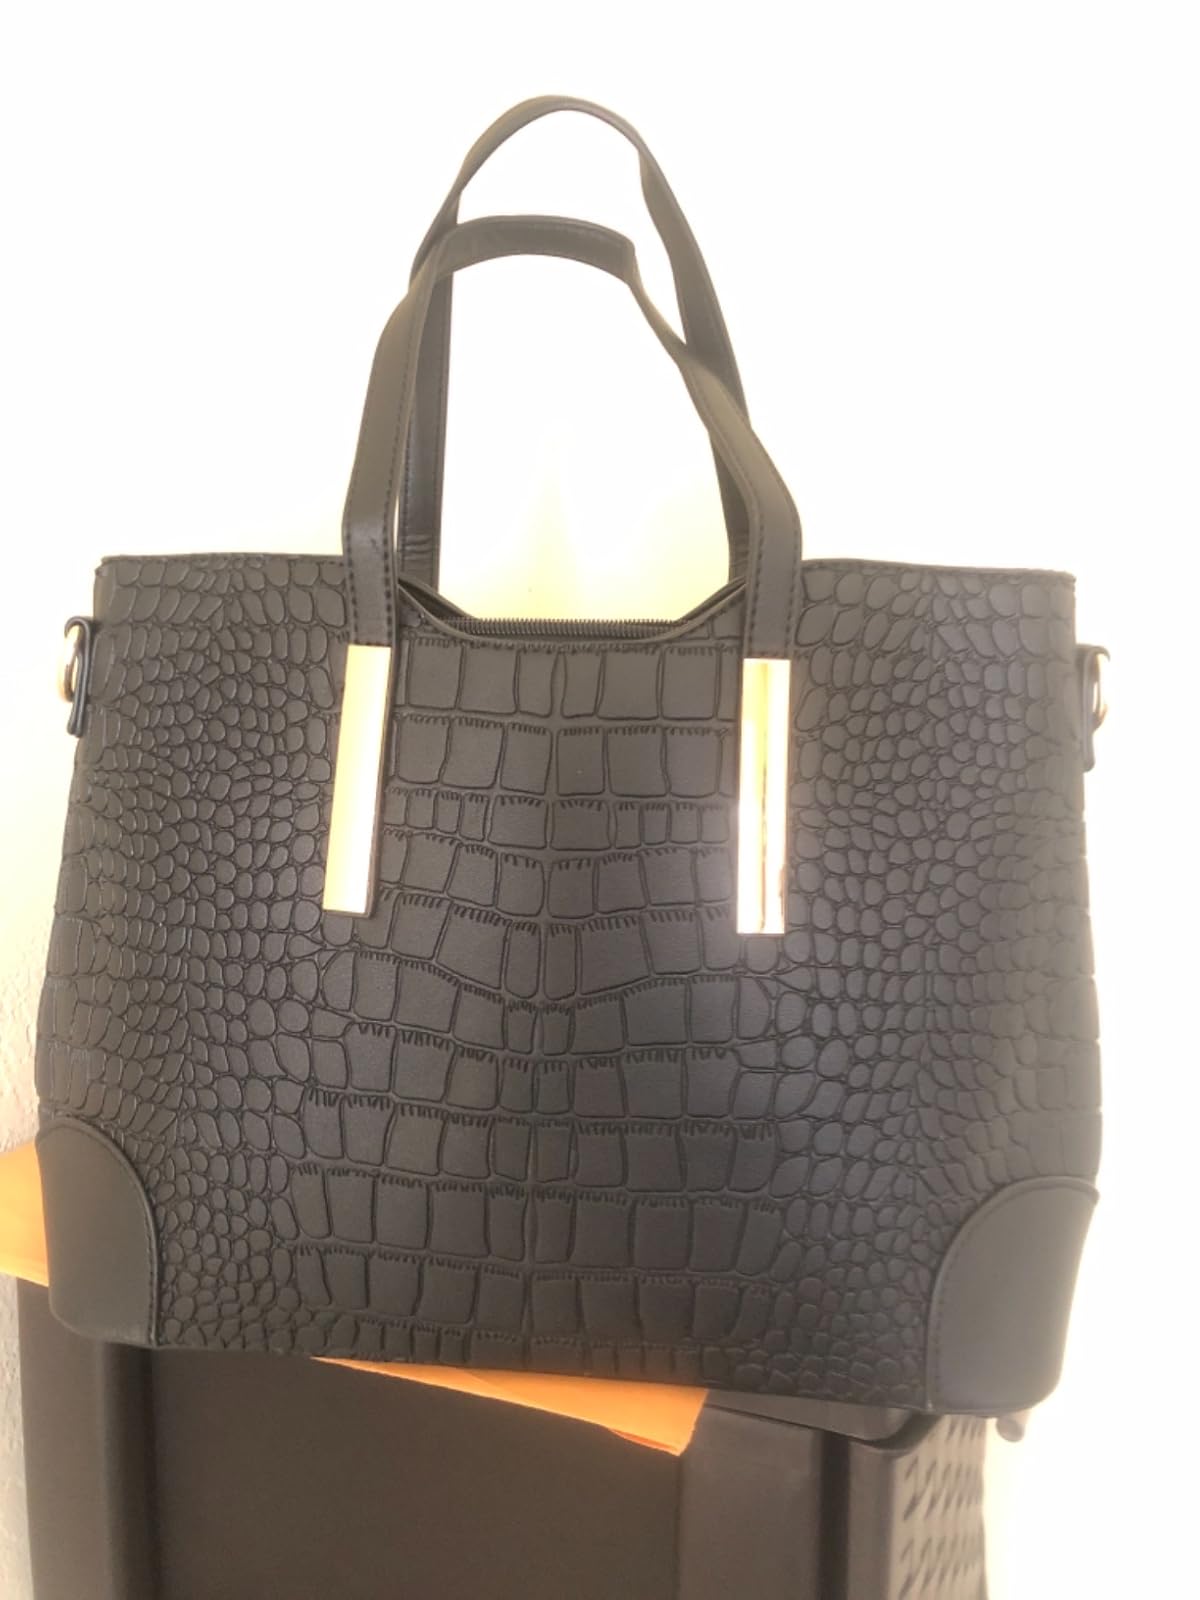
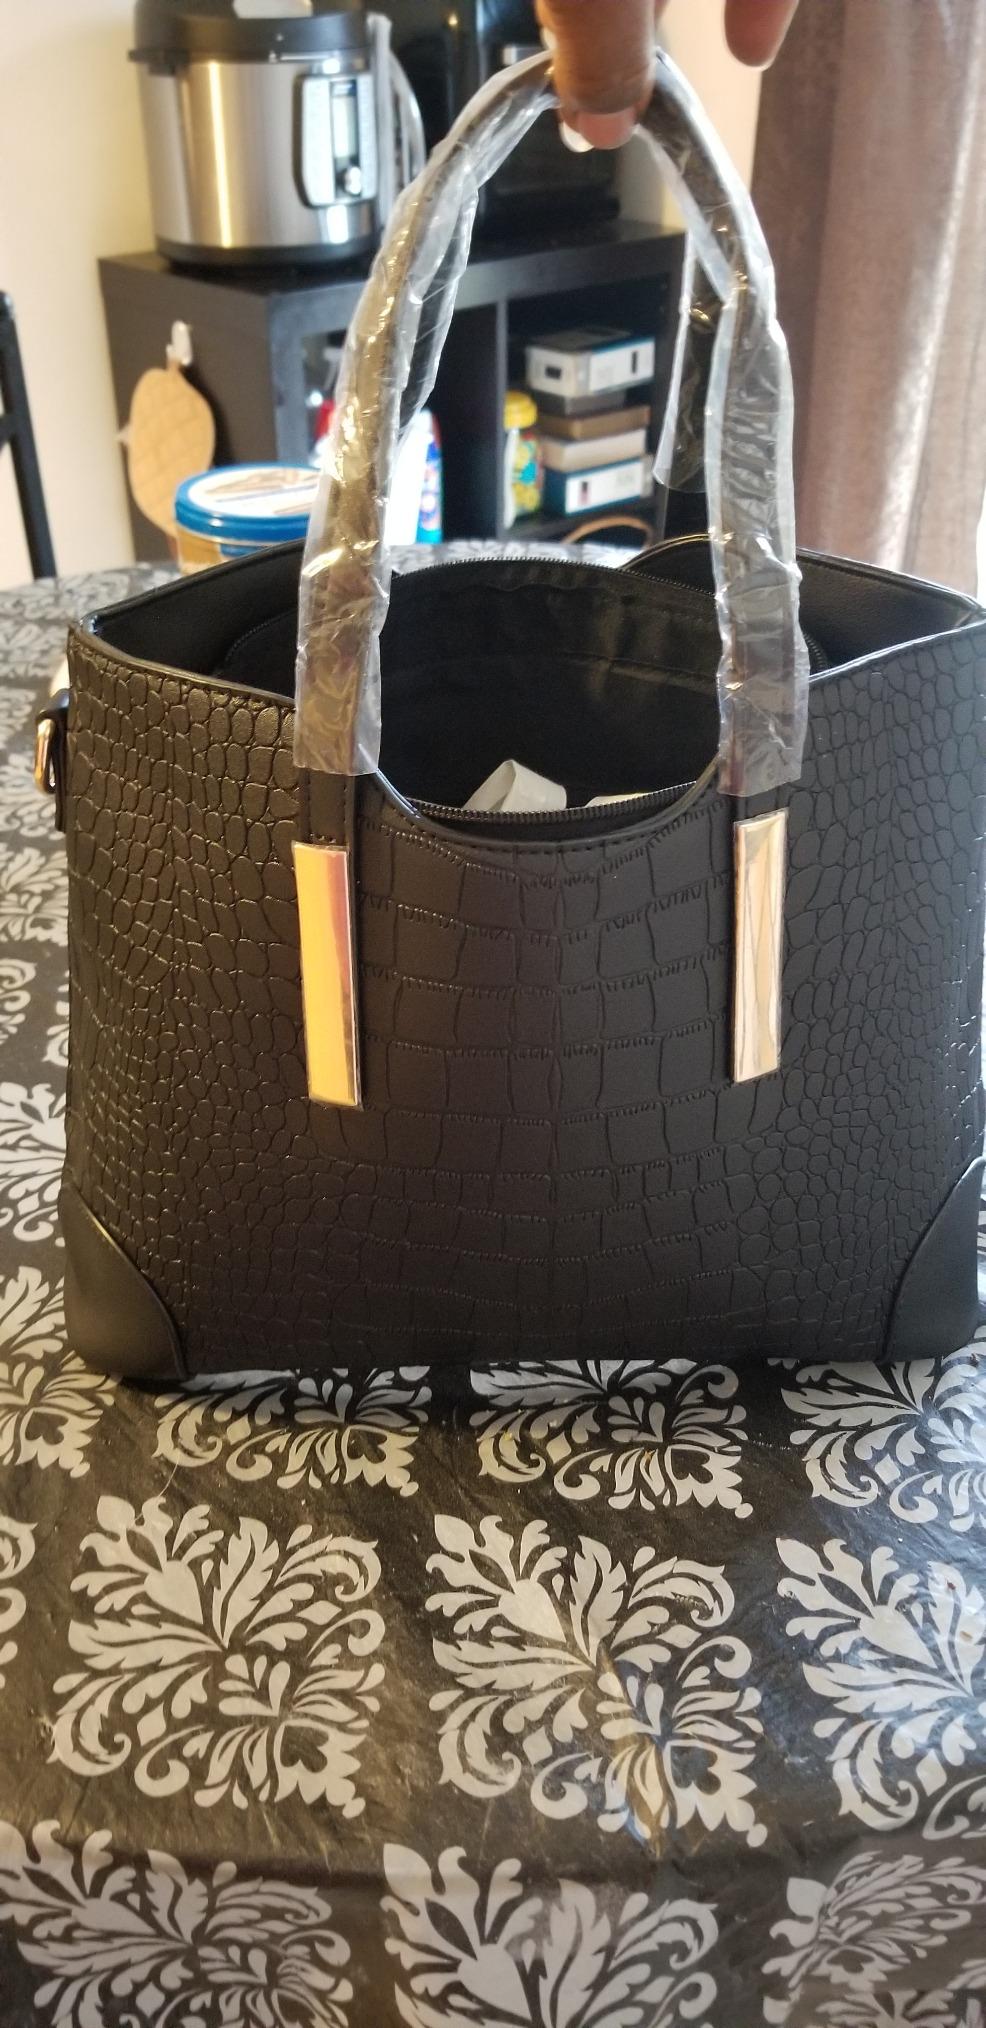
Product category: accessories_handbag
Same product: yes